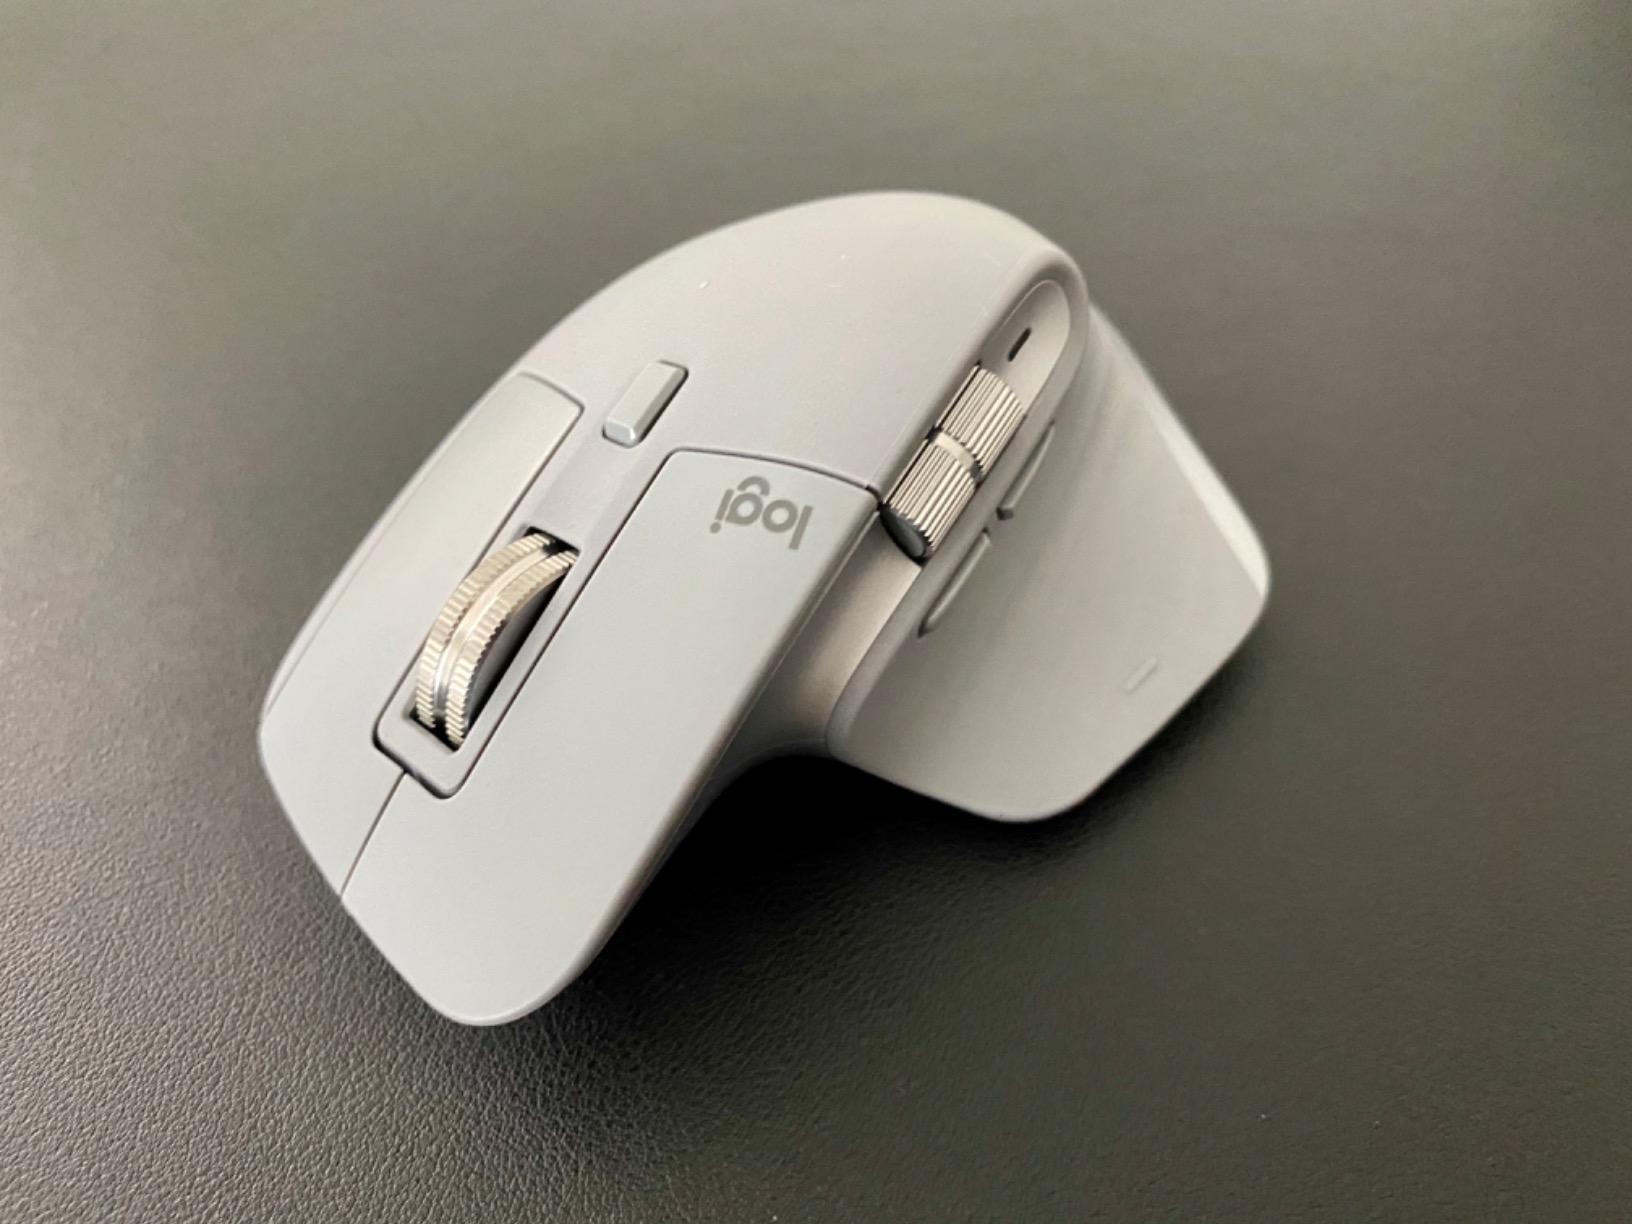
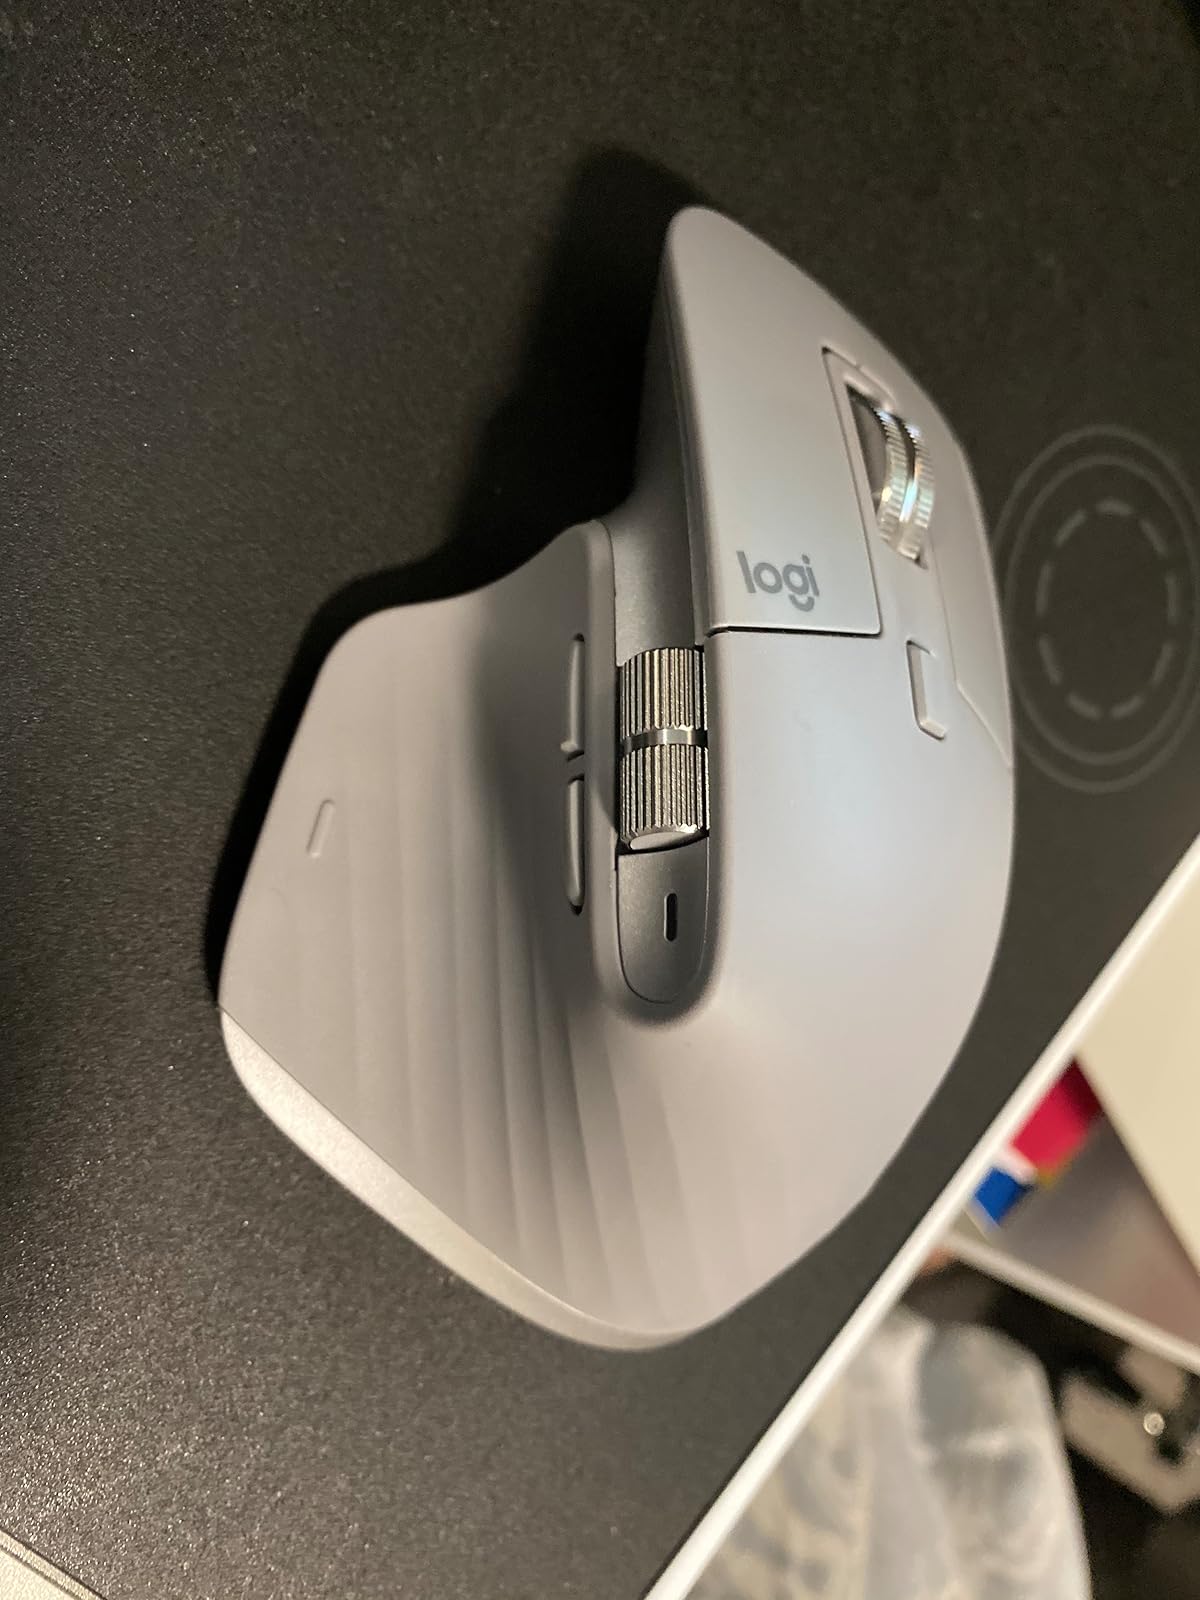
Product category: mouse
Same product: yes